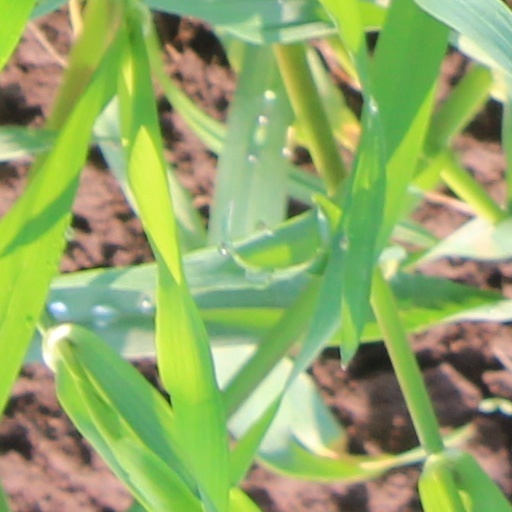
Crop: wheat